Antoine Lefèbvre de La Barre

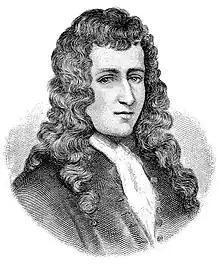
René-Robert de La Salle

In April 1667 La Barre's ship "Armes d’Angleterre" engaged in a desperate battle with the English ship "Colchester".